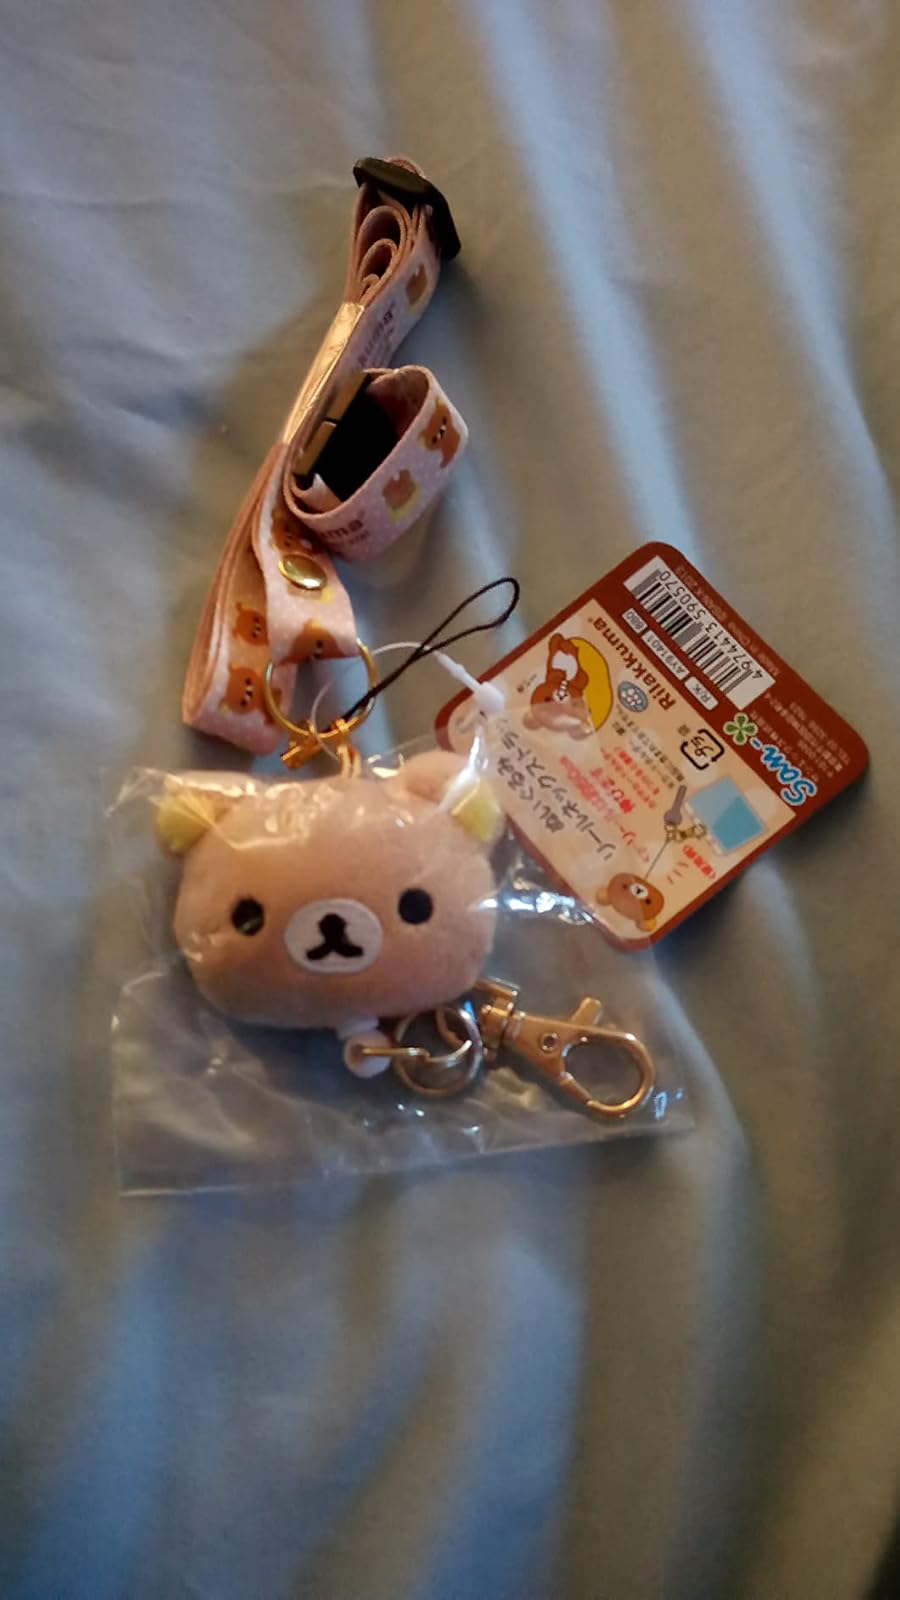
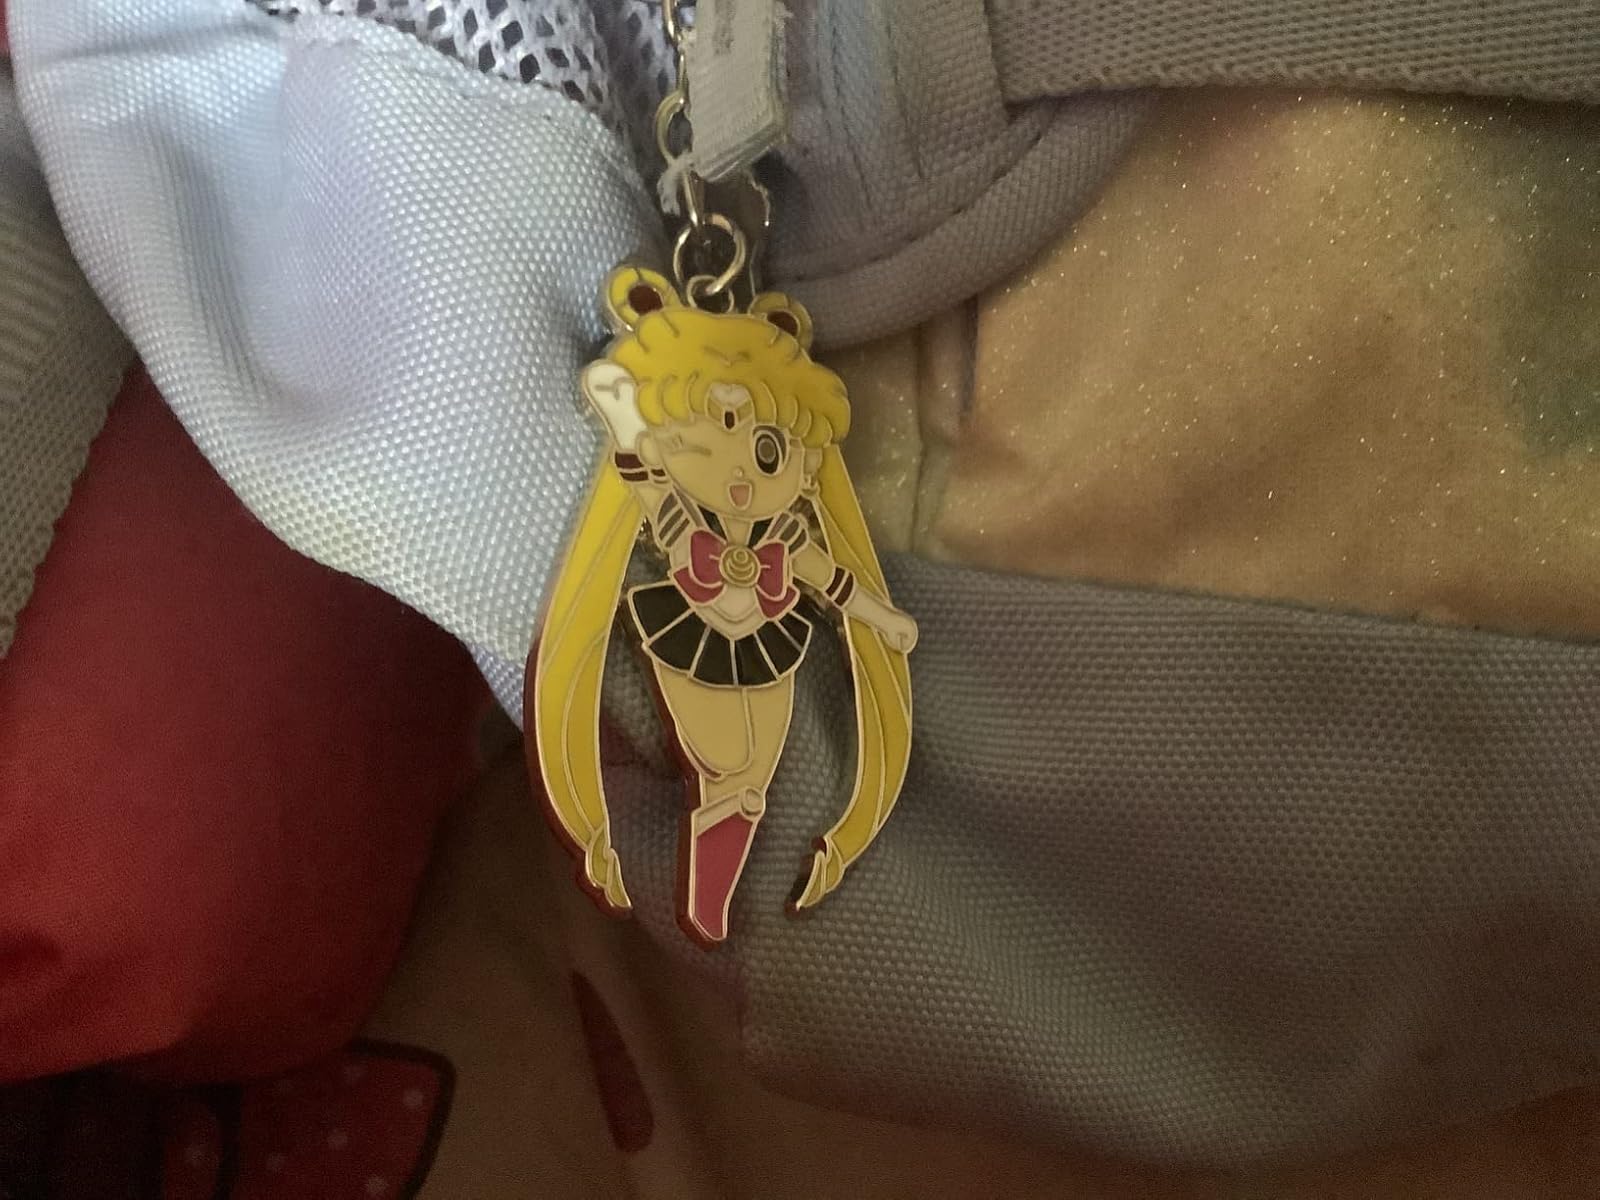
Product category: accessories_keychain
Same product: no